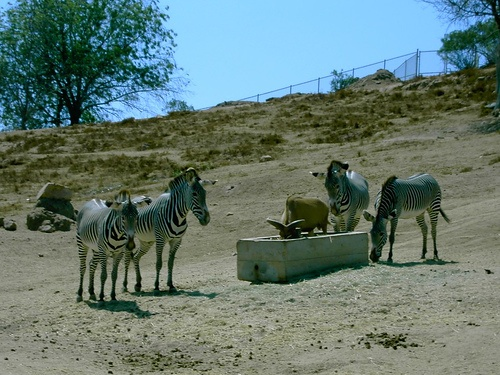
Four zebras and another animal are near a water container.
A group of zebra and an antelope drinking water from a resin.
a number of animals in a field at a feeding bin
A donkey joins a group of zebras around a water trough.
Group of four zebras with some other animal at a drinking trough.